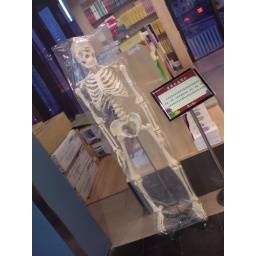
i found this in a bookstore .covered with plastic paper